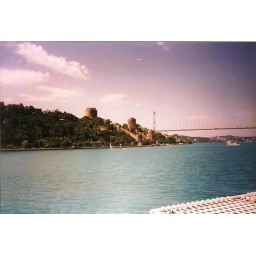
This was taken off the coast of Turkey, the bridge in the back ground goes from Europe to Asia.